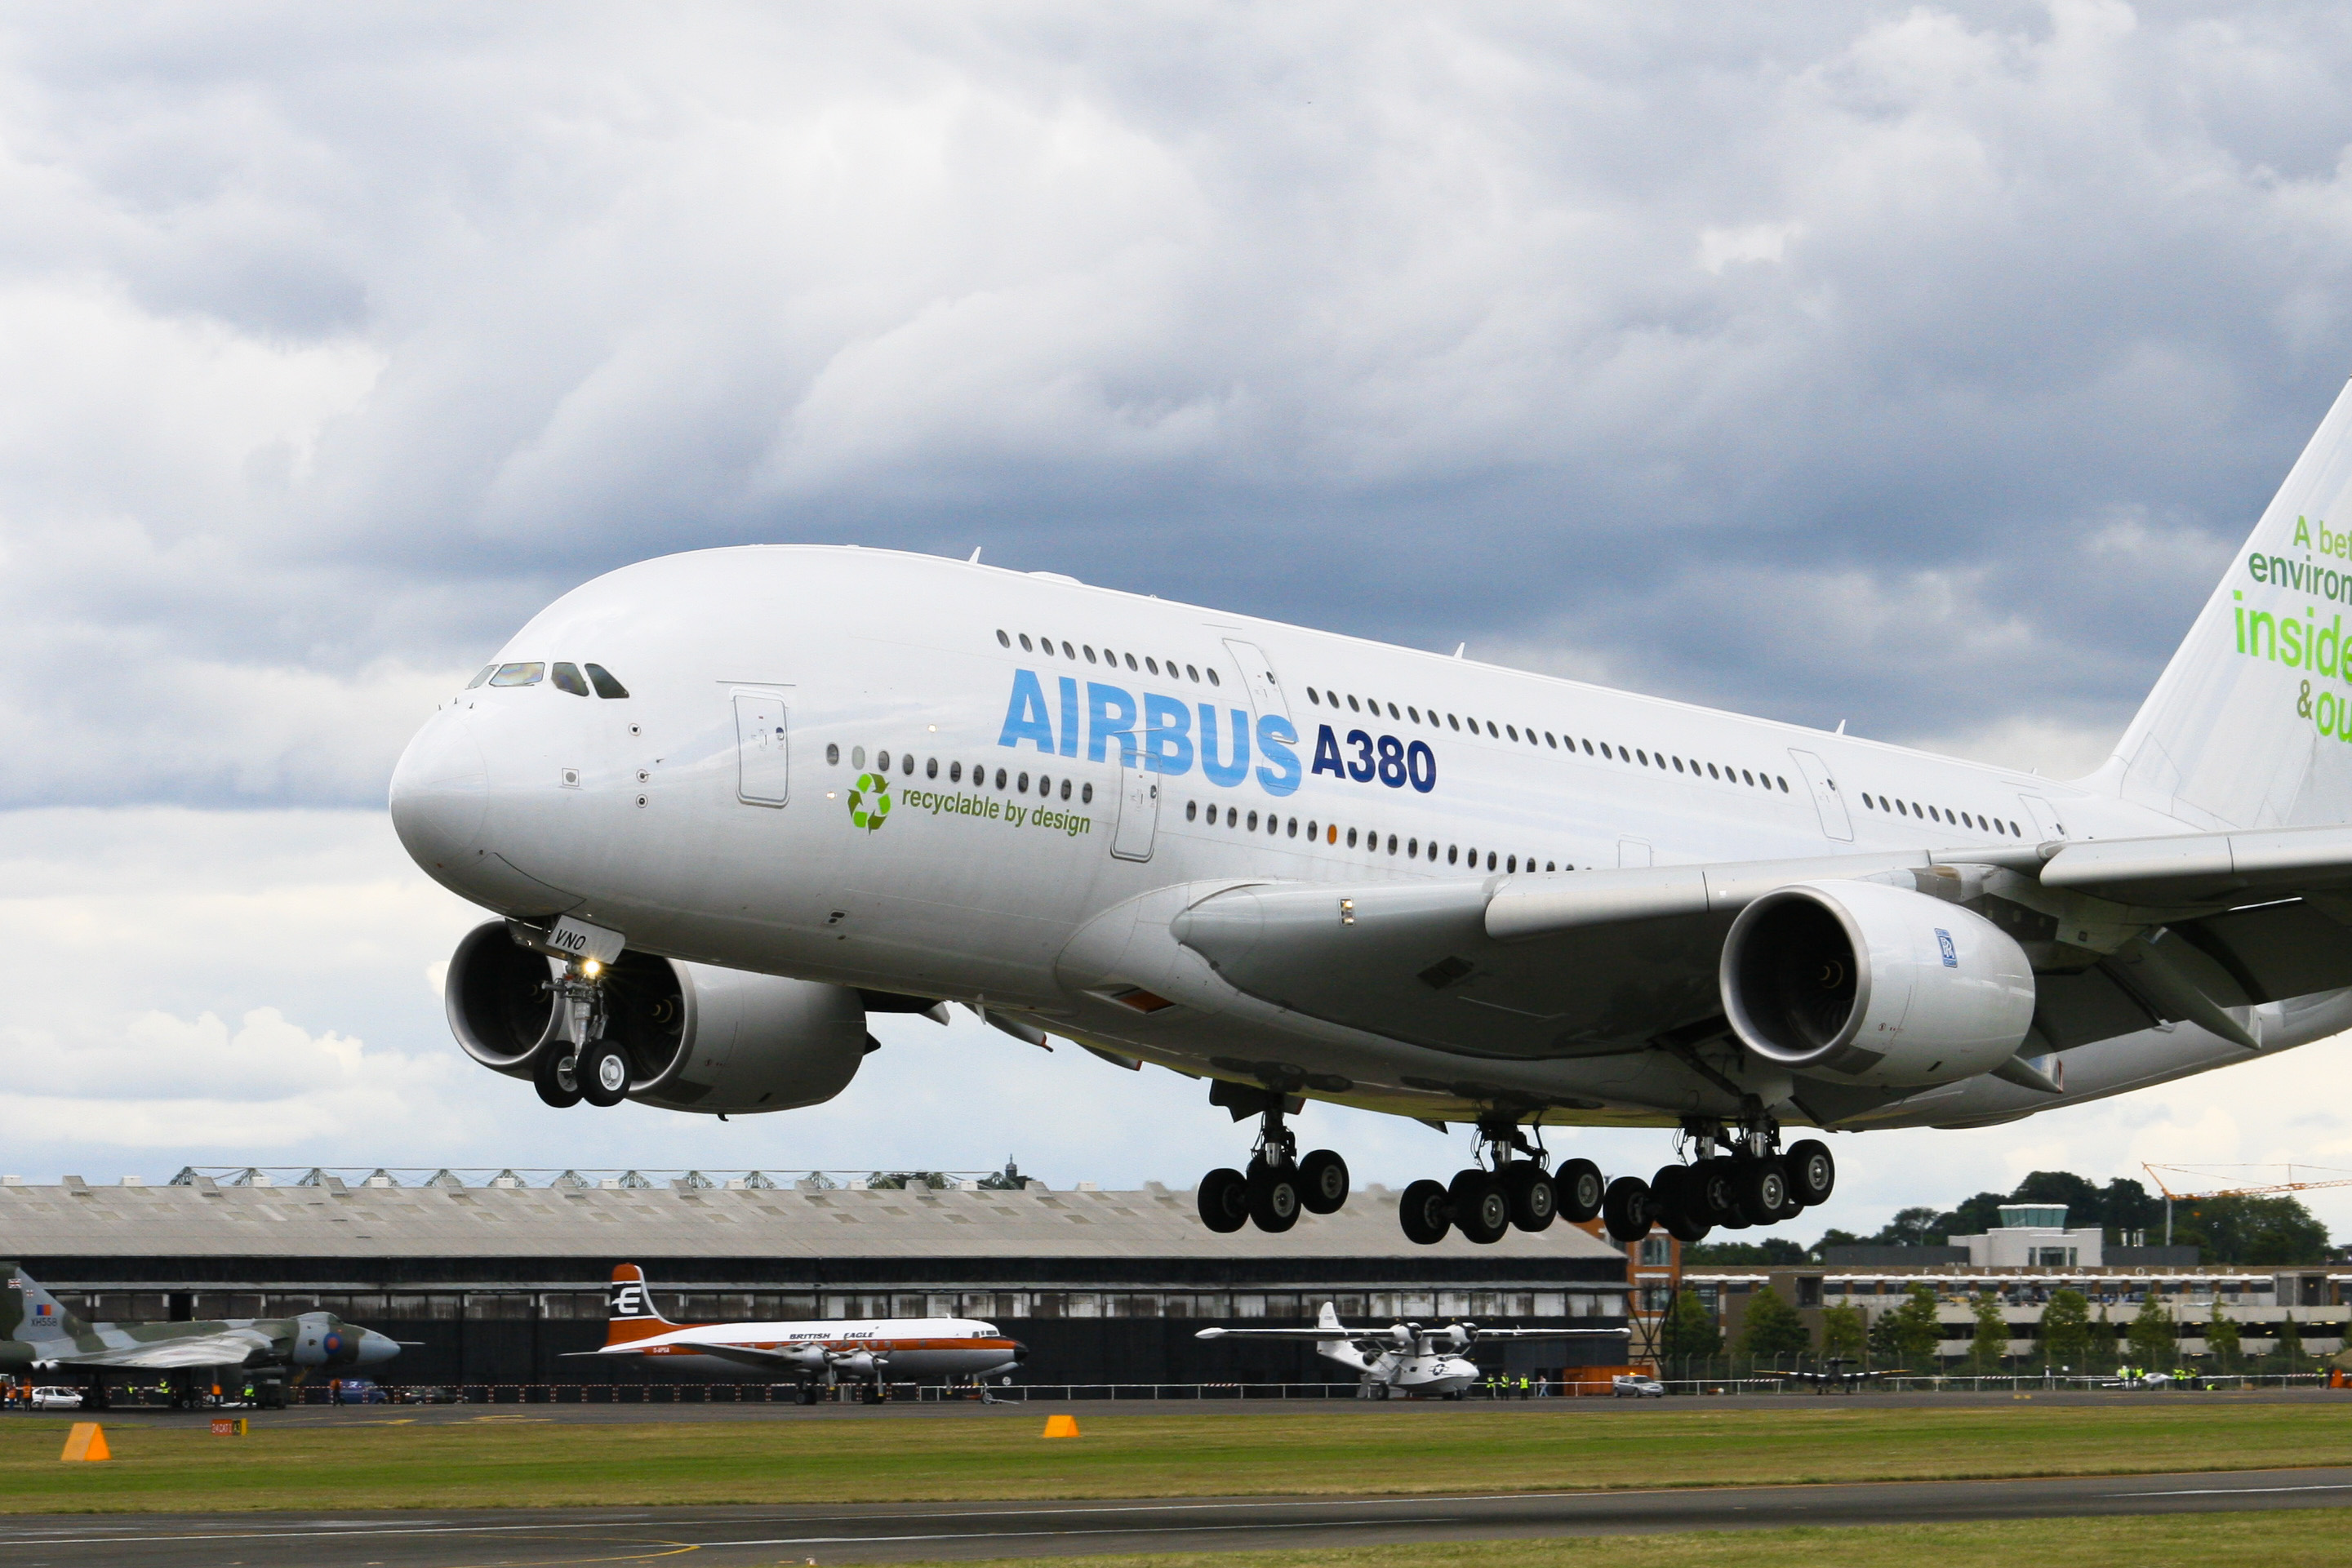
airplane, plane, aircraft, jet, vehicle, airline, aviation, clouds, gears, airliner, wheels, airbus, a380, landing, engines, vulcan, undercarriage, jet aircraft, airbus a330, boeing 787 dreamliner, boeing 777, boeing 767, airbus a380, air travel, atmosphere of earth, wide body aircraft, airbus a320 family